Arthur Marshall (engineer)

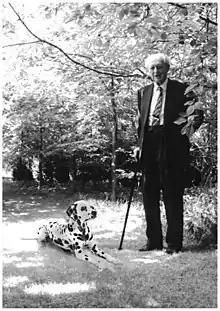
Sir Arthur Marshall and dog in his back garden

Sir Arthur Gregory George Marshall, OBE, (4 December 1903 – 16 March 2007) was a British aviation pioneer and businessman, who served as the chairman of Marshall Aerospace between 1942 and 1989.